Xisco (footballer, born 1986)

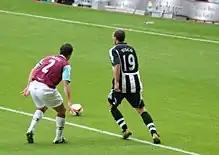
Xisco (right) in action for Newcastle in 2008

After only four months, Newcastle United attempted to sell Xisco, only to be blocked by FIFA who did not allow for a player to be registered for three clubs in one season. In February 2009 he stated he had not made a mistake by moving, insisting he would eventually succeed.